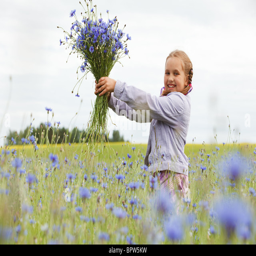
little girl picking blue flowers in a field